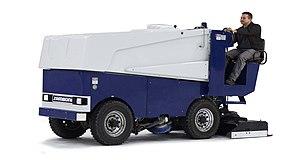
Une surfaceuse nettoyant et lissant la glace d'une patinoire.
Frank Joseph Zamboni, Jr. est un inventeur américain célèbre pour avoir créé la Zamboni, une machine permettant de resurfacer la glace des patinoires.
Une surfaceuse, une resurfaceuse ou une Zamboni est un véhicule qui refait et lisse la glace d'une patinoire. Son appellation populaire en Amérique du Nord, et surtout au Québec, est « Zamboni ». Il s'agit du nom de la compagnie de surfaceuse la plus reconnue, créée par l'américain Frank Zamboni. Le nom zamboni est moins populaire en France dû à la présence d'autres fabricants de surfaceuses.